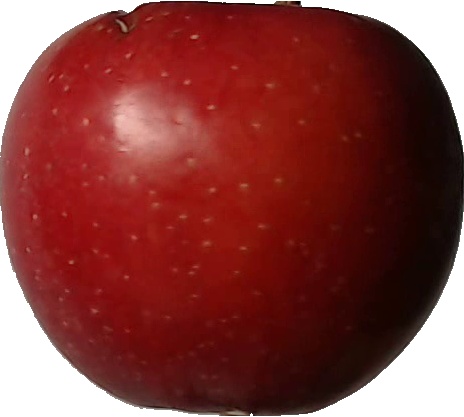
Label: apple_braeburn_1